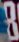
Number: 8